Toplo

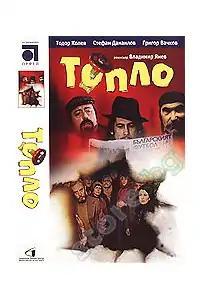
DVD cover

Toplo is a comedy film released in Bulgaria in 1978. It was written and directed by Vladimir Yanchev. The film satirizes the eternal fear of all Bulgarians to have contractors fixing problems in their houses. The story develops at the end of the seventies, the time of the vast expansion of the centralized system for heat- and warm water supply, in Sofia.